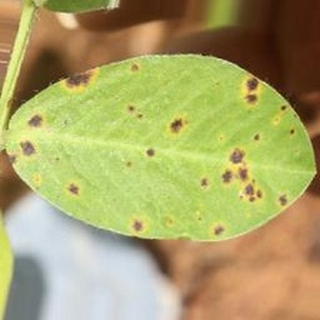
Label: groundnut_late_leaf_spot